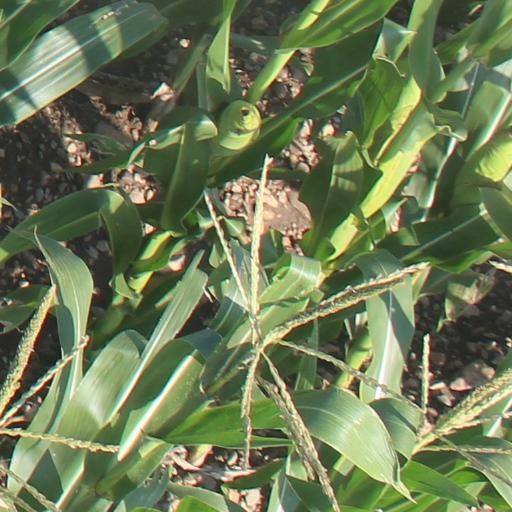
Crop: maize; corn